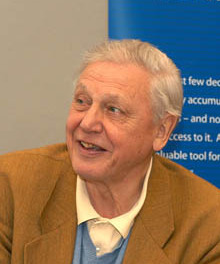
เดวิด แอตเทนบะระ

| name = เดวิด แอตเทนบะระ(David Attenborough)
| main_occupation = พิธีกรรายการโทรทัศน์
| image = David Attenborough (cropped).jpg
| caption = เดวิด แอตเทนบะระ, พฤษภาคม ค.ศ. 2003
| nationality = ชาวอังกฤษ
| occupations =พิธีกรรายการโทรทัศน์ธรรมชาติวิทยา|นักธรรมชาติวิทยา
| period =1951–ปัจจุบัน
| notable_works = สารคดีชุด “"The Life Collection|“Life”"”
| personal_info = ข้อมูลส่วนตัว
| birth_place =Isleworth,Middlesex,England
| wiki_links = :หมวดหมู่:นักธรรมชาติวิทยา|นักธรรมชาติวิทยา
ไฟล์:Sir David Attenborough (4770349105).jpg|thumb
เซอร์เดวิด เฟรเดอริก แอตเทนบะระ (; เกิด: 8 พฤษภาคม ค.ศ. 1926 - ปัจจุบัน) พิธีกรรายการโทรทัศน์และนักธรรมชาติวิทยา|นักธรรมชาติวิทยาชาวอังกฤษ ที่มีชื่อเสียง แอตเทนบะระเป็นพิธีกรรายการโทรทัศน์ทางด้านธรรมชาติวิทยามาเป็นเวลานานกว่า 60 ปี งานสำคัญคือการเขียนและการเสนอโปรแกรมชุด “"The Life Collection|“Life”"” เก้าตอนร่วมกับแผนกธรรมชาติวิทยาของบีบีซี ซึ่งเป็นรายการสารคดีทางโทรทัศน์ที่มีวัตถุประสงค์ในการเก็บข้อมูลการสำรวจสิ่งมีชีวิตทุกชนิดในโลก
แอตเทนบะระ มีความสนใจในชีววิทยาของสิ่งมีชีวิตมาตั้งแต่เด็ก รวมถึงการถ่ายทอดทางพันธุกรรม และวิวัฒนาการ จึงได้สร้างภาพยตร์สารคดีของตัวเองขึ้นมาและได้ออกเผยแพร่หนึ่งชุด ซึ่งสารคดีชุดนั้นยังเป็นแรงบันดาลใจให้กับนักวิทยาศาสตร์กลุ่มหนึ่ง ที่ในเวลาอีกหนึ่งปีต่อมากลายเป็นผู้ค้นพบรหัสทางพันธุกรรม หรือดีเอ็นเอ ซึ่งมีความสำคัญอย่างยิ่งในวงการวิทยาศาสตร์
แอตเทนบะระ จบการศึกษาด้านธรรมชาติวิทยาจากมหาวิทยาลัยเคมบริดจ์ หลังจากจบการศึกษาแล้ว ได้เข้ารับราชการเป็นทหารเรือ ในกองทัพเรือ โดยประจำการที่ตอนเหนือของแคว้นเวลส์เป็นเวลานาน 2 ปี จากนั้นจึงเข้าทำงานที่สำนักพิมพ์หนังสือเด็ก จากนั้นในปี ค.ศ. 1950 ได้เข้าสมัครเข้าทำงานที่บีบีซี โดยใบสมัครของเขาได้ถูกเมินในทีแรก แต่ต่อมาได้ถูกหยิบมาพิจารณาอีกครั้ง ซึ่งในเรื่องนี้แอตเทนบะระเปิดเผยว่า หากไม่ได้ทำงานที่นี่ คงจะตัดสินใจไปเป็นครู ในเบื้องต้นเขาทำงานอยู่เบื้องหลัง เนื่องจากถูกมองว่าไม่เหมาะที่จะเป็นพิธีกรเนื่องจากฟันหน้าของเขาที่ใหญ่และไม่สมส่วน แต่ได้ทำหน้าที่พิธีกรครั้งแรกในปี ค.ศ. 1954 ในรายการ ":en:Zoo_Quest|"Zoo Quest"" แทนพิธีกรตัวจริงที่ป่วยกระทันหันหน้า 7 จุดประกาย, "เส้นทางสู่ 'นักสร้างสารคดี' ". กรุงเทพธุรกิจ: วันจันทร์ที่ 7 พฤศจิกายน พ.ศ. 2559
เดวิด แอตเทนบะระ เป็นพิธีกรที่ดำเนินรายการด้วยตนเอง ด้วยการเดินทางไปถ่ายทำถึงในสถานที่จริงและได้เผชิญหน้ากับสัตว์ป่าชนิดต่าง ๆ อย่างใกล้ชิด เช่น ว่ายน้ำคู่กับโลมากลางมหาสมุทร, วิ่งไล่จับมังกรโคโมโด, เป็นฝ่ายเปิดฉากพูดคุยทำความรู้จักกับชนเผ่ามนุษย์กินคนในปาปัวนิวกินี หรือนั่งเรือพายเข้าไปในถ้ำที่มืดมิดเพื่อตามหาค้างคาวชนิดที่หายากของโลก เป็นต้น
ทั้งนี้แอตเทนบะระยังเป็นน้องชายของผู้กำกับ, ผู้สร้าง และนักแสดงภาพยนตร์ :en:Richard_Attenborough|ริชาร์ด แอตเทนบะระ ผู้ล่วงลับหน้า 7 จุดประกาย, "เปิดม่านผ่านกาลเวลา 60 ปี กับชีวิตนักสร้างสรรค์ เดวิด แอทเทนโบโรว์". กรุงเทพธุรกิจปีที่ 29 ฉบับที่ 10163: วันพุธที่ 20 กรกฎาคม พ.ศ. 2559:en:David_Attenborough_filmography|ผลงานของ เดวิด แอตเทนบะระ
== อ้างอิง ==
==แหล่งข้อมูลอื่น==
ไฟล์:David Attenborough at Great Barrier Reef.jpg|thumb
*
* BBC Books David Attenborough website
* en.wikipedia David Attenborough
* As patron of Population Matters
* Patron of Population Matters
* Wildfilmhistory.org biography
* BBC interviews with Attenborough in 1976 and 1998
* PBS interview with Attenborough in 1998
* A Life in TV: Sir David Attenborough , BAFTA
* BBC Wildlife Finder - David Attenborough's favourite moments
* Tribute from the World Land Trust
หมวดหมู่:บุคคลจากไอเซิลเวิร์ท
หมวดหมู่:นักธรรมชาติวิทยา
หมวดหมู่:บุคคลในคริสต์ศตวรรษที่ 20
หมวดหมู่:นักจัดรายการโทรทัศน์
หมวดหมู่:บุคคลจากเลสเตอร์
หมวดหมู่:ผู้เขียนอัตชีวประวัติชาวอังกฤษ
หมวดหมู่:บุคคลจากมหาวิทยาลัยเคมบริดจ์
หมวดหมู่:เซอร์